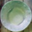
Label: plate